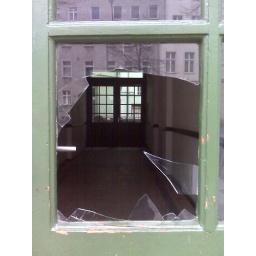
Someone smashed in a window in the door of our building a couple nights ago, presumably to open the door.